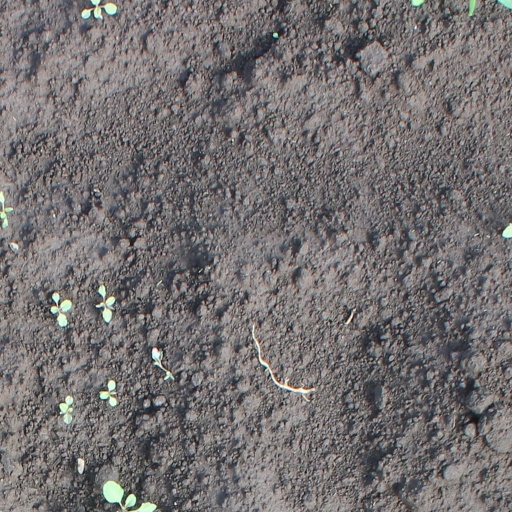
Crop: soybean